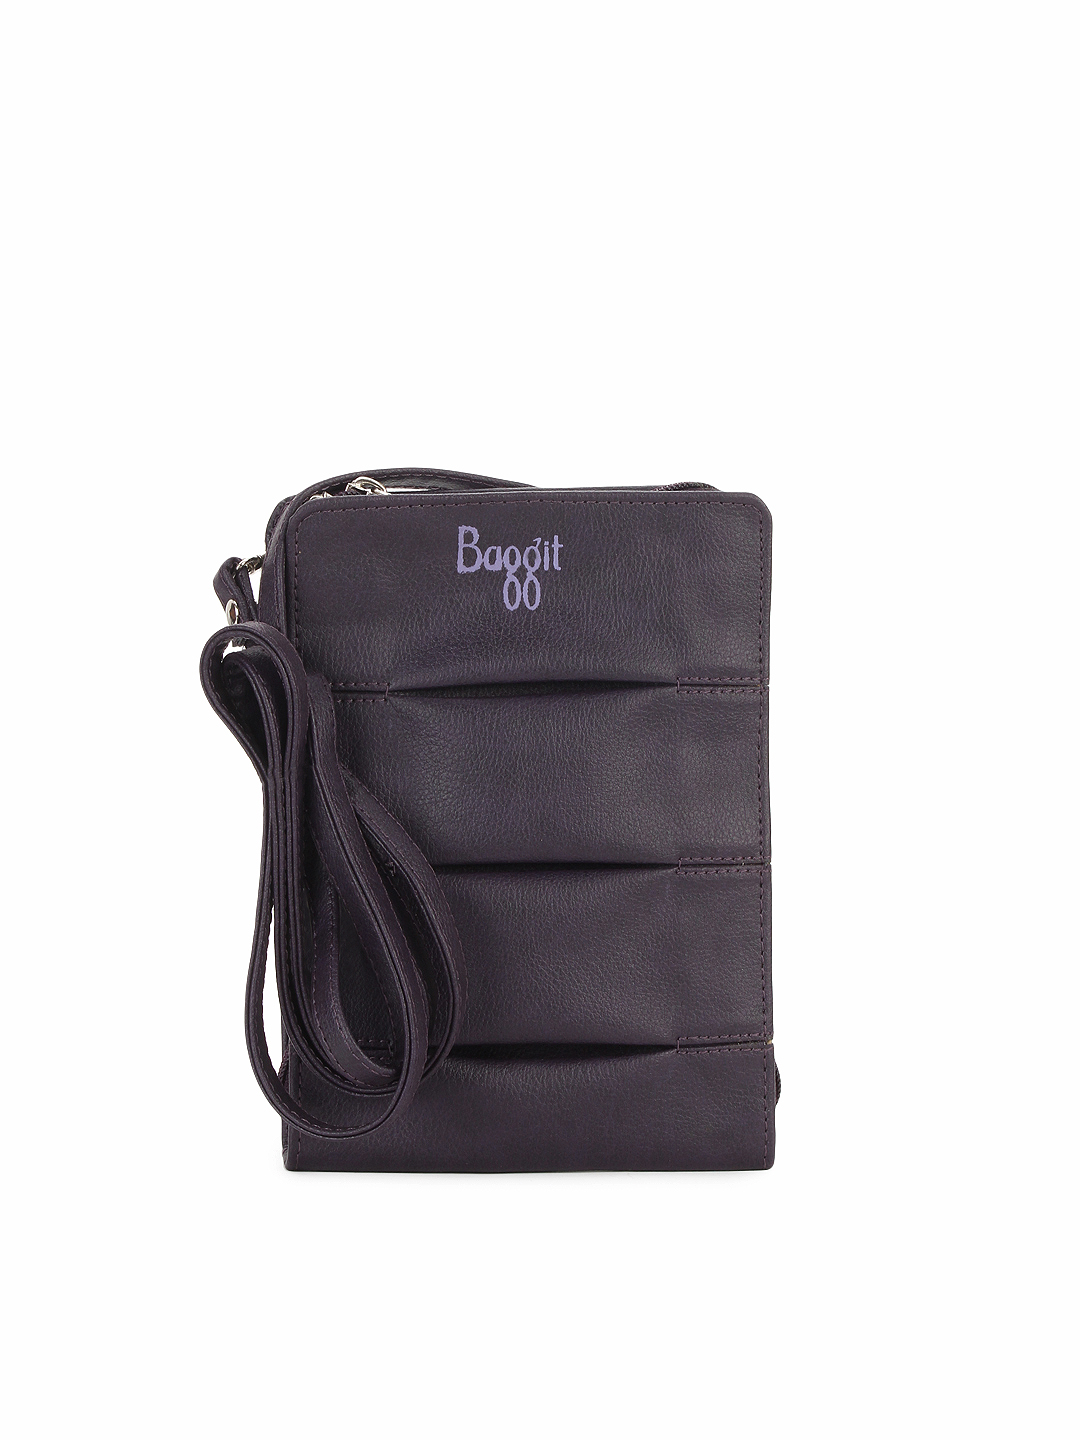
Baggit Women Sprinkle Taj Purple Wallet
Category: Accessories / Wallets / Wallets
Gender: Women
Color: Purple
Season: Summer 2012
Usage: Casual